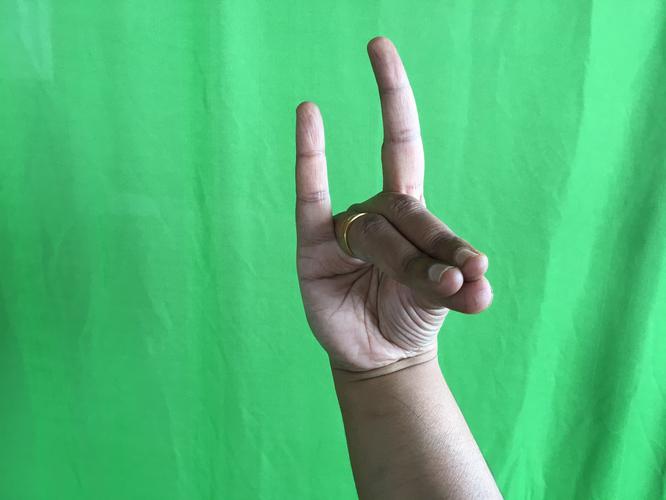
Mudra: Simhamukham
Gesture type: single_hand